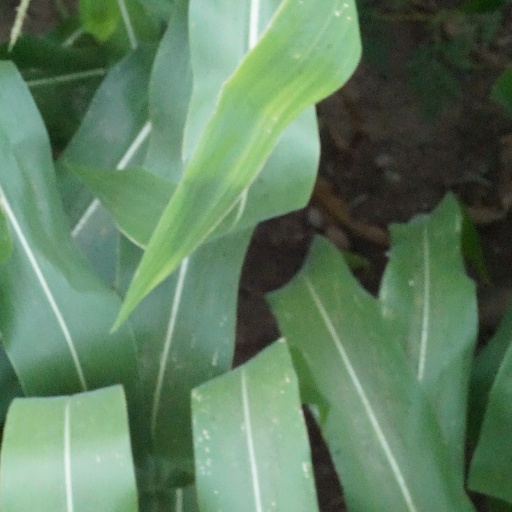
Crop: maize; corn